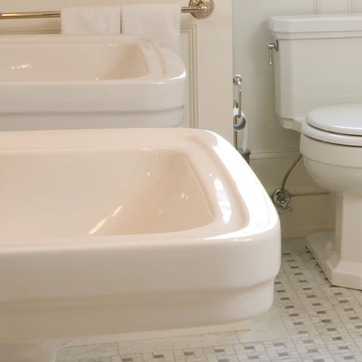
Material: ceramic